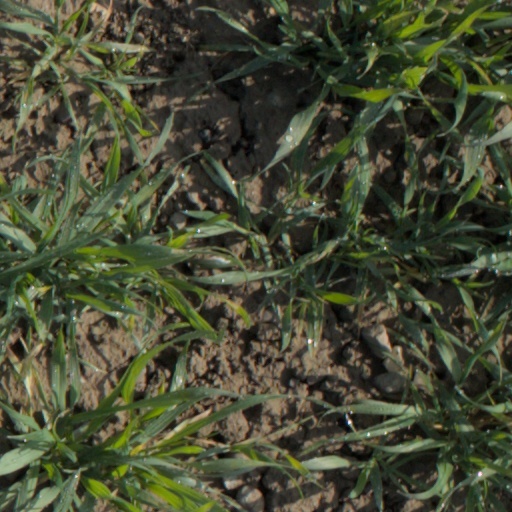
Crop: wheat